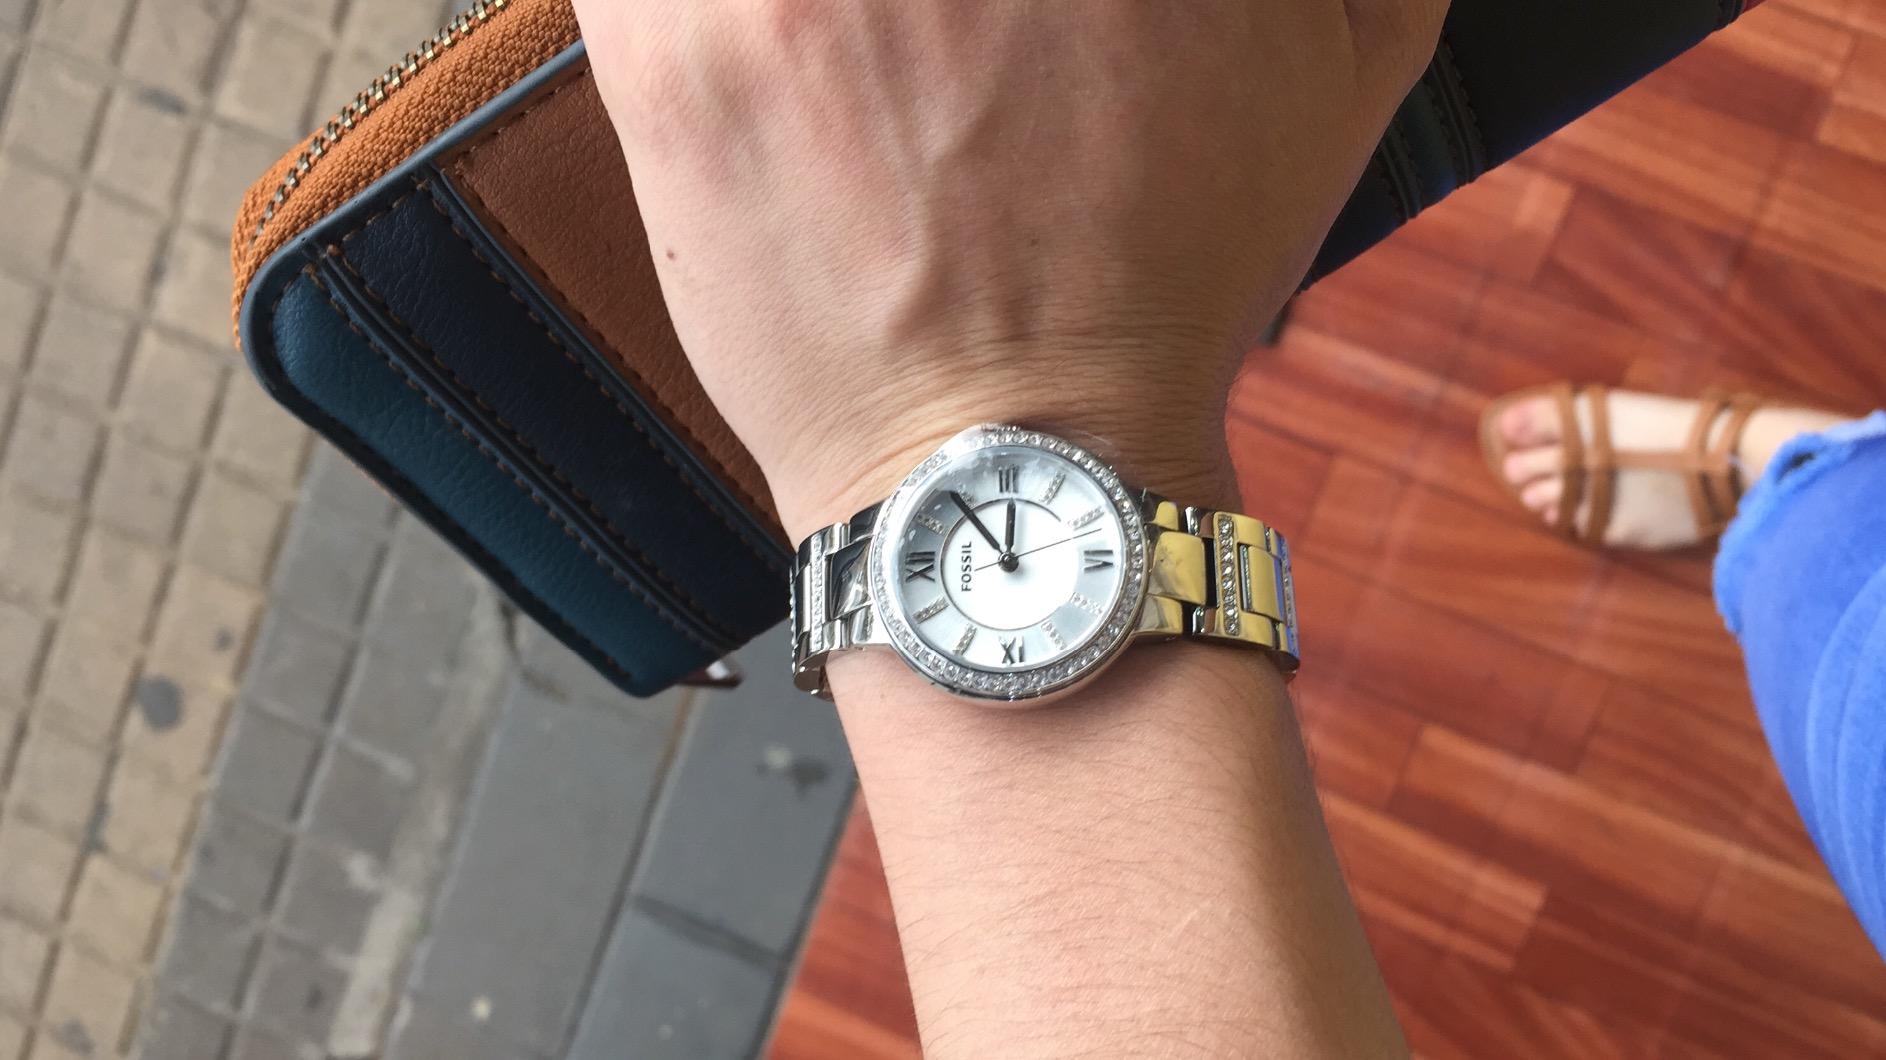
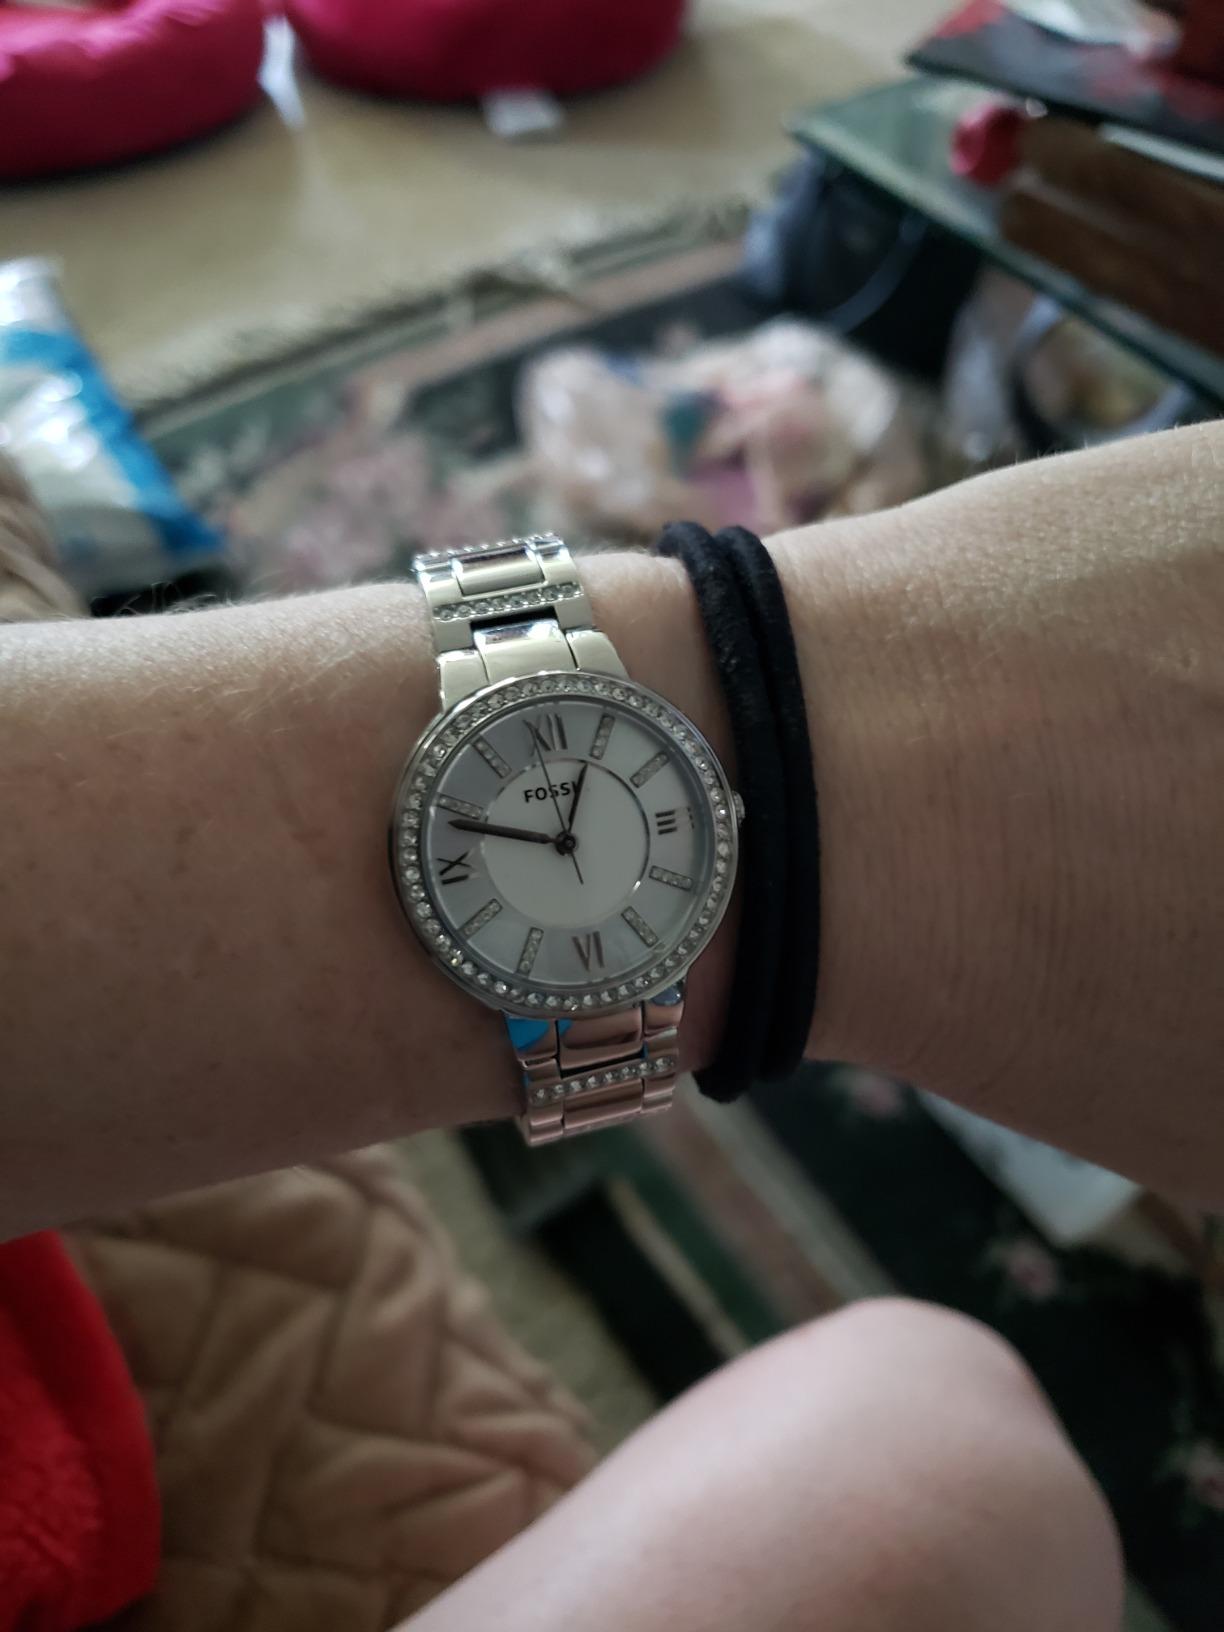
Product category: accessories_watch
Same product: yes